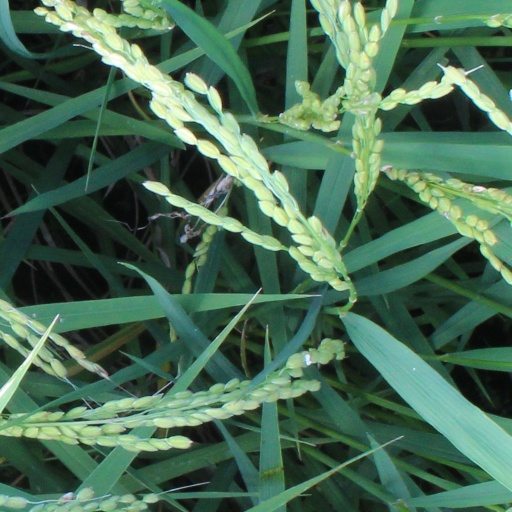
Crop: rice